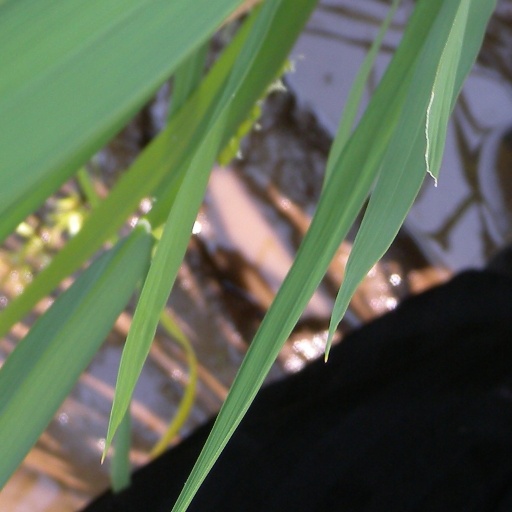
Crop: rice